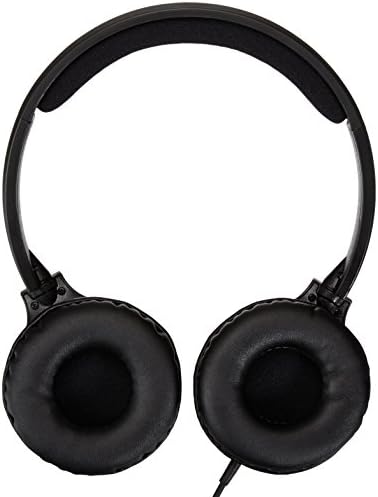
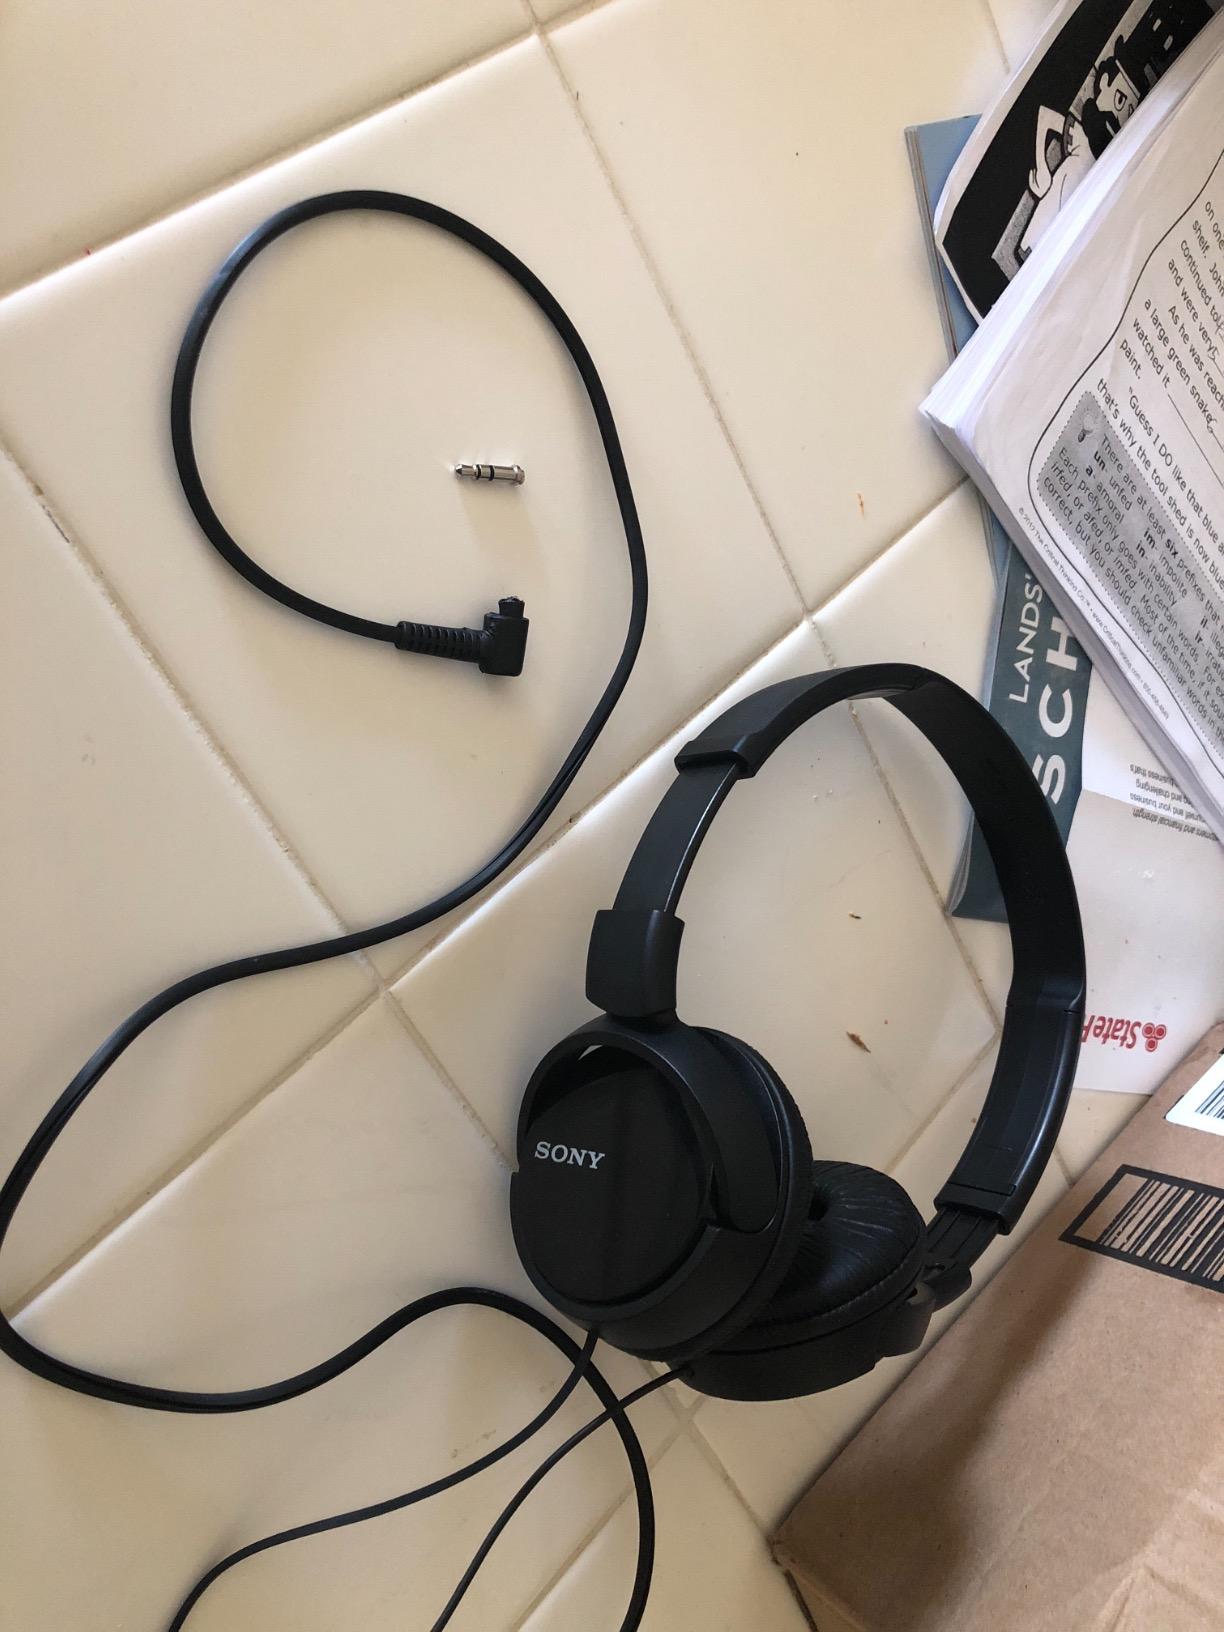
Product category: headphones
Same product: no